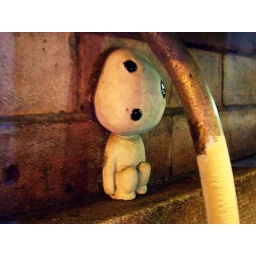
A hidden forest spirit on a wall in Manhattan, just at the entrance of a saki bar